Common external power supply

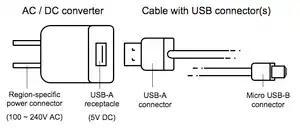
EU common external power supply components

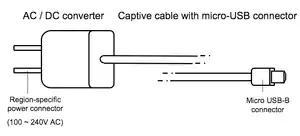
EU common external power supply with captive cable

A common EPS must include a cable with a micro USB-B (2.0) connector for connecting to a mobile phone. This cable can be either "captive" (permanently attached to the power supply) or detachable. If detachable, the cable must connect to the power supply via a standard USB type-A plug.